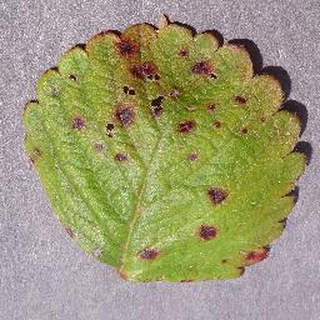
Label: strawberry_leaf_scorch